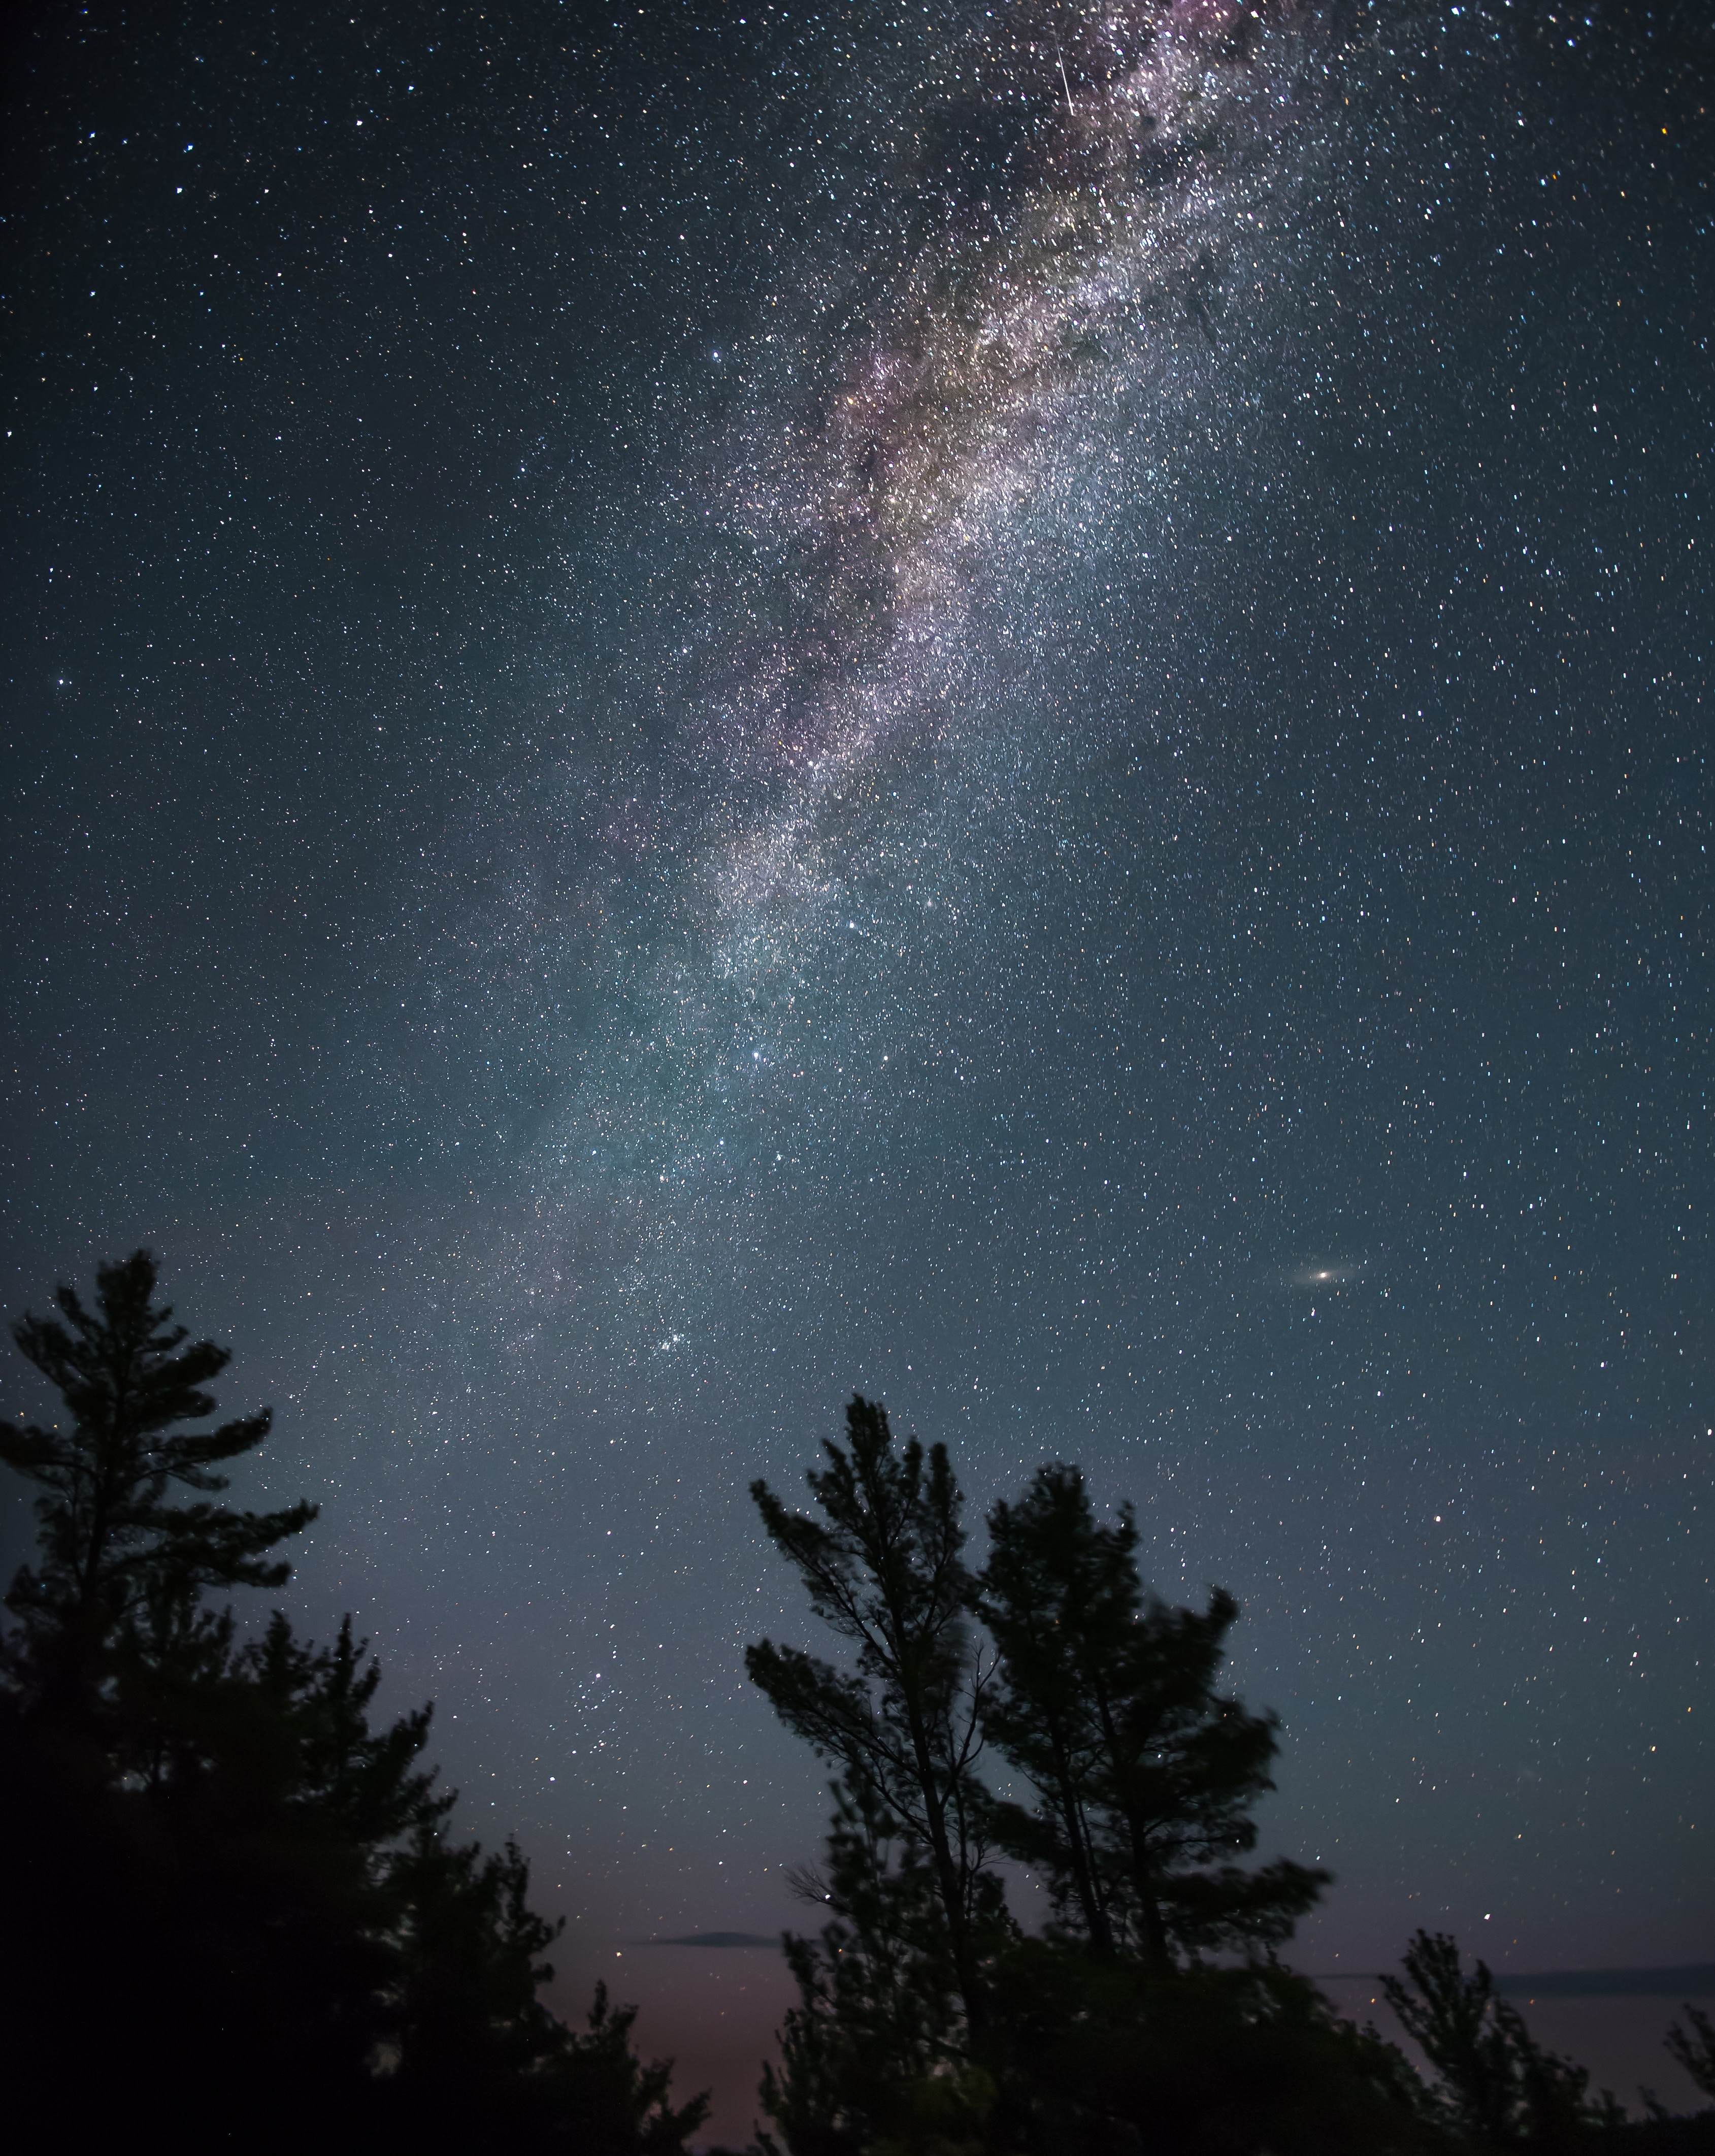
tree, nature, sky, night, star, milky way, atmosphere, space, darkness, galaxy, outer space, science, cool image, astronomy, universe, cool photo, midnight, phenomenon, astronomical object, spiral galaxy, atmosphere of earth, computer wallpaper